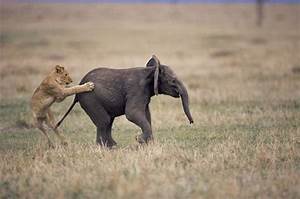
Label: elefante